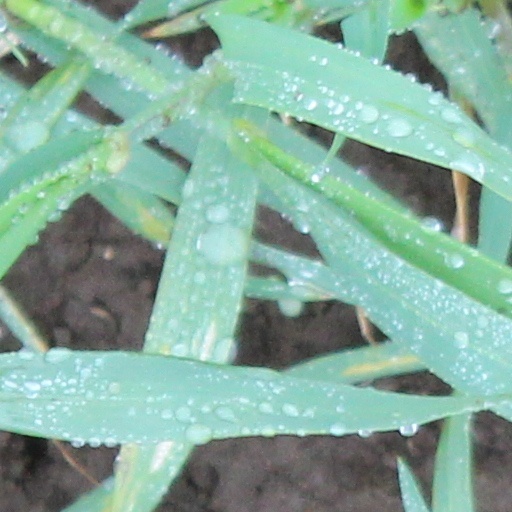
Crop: wheat